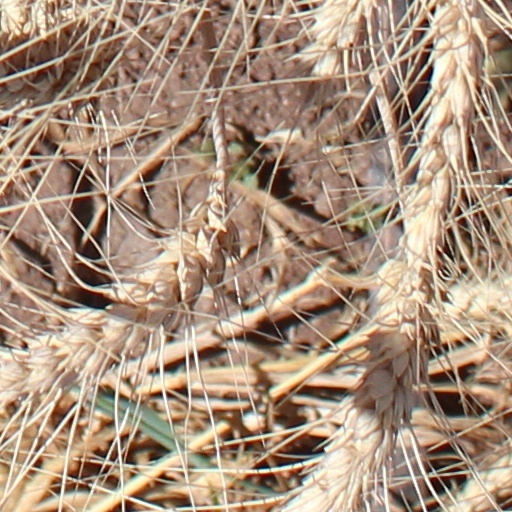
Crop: wheat